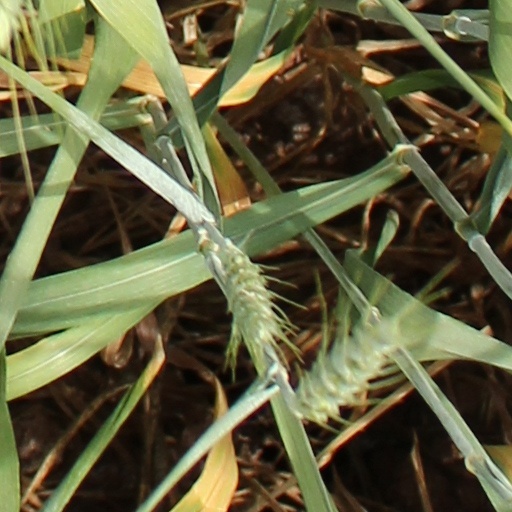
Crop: wheat